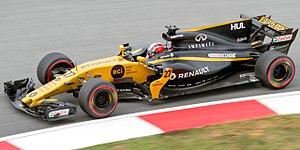
La Renault R.S.17 est la monoplace de Formule 1 engagée par l'équipe Renault Sport Formula One Team dans le championnat du monde de Formule 1 2017. Elle est pilotée par l'Allemand Nico Hülkenberg et le Britannique Jolyon Palmer. Le troisième pilote est le Russe Sergey Sirotkin. La R.S.17 succède à la R.S.16 qui marquait le retour de Renault en tant qu'écurie après cinq ans d'absence.
Renault F1 Team est une écurie de Formule 1, appartenant au constructeur automobile français Renault, engagée sous le nom commercial Renault DP World F1 Team depuis 2020. Elle participe au championnat du monde de Formule 1 en tant que constructeur de châssis et motoriste de 1977 à 1985, de 2002 à 2011 et à partir de 2016. Sur les périodes intermédiaires, Renault s'en est tenue au rôle de motoriste.